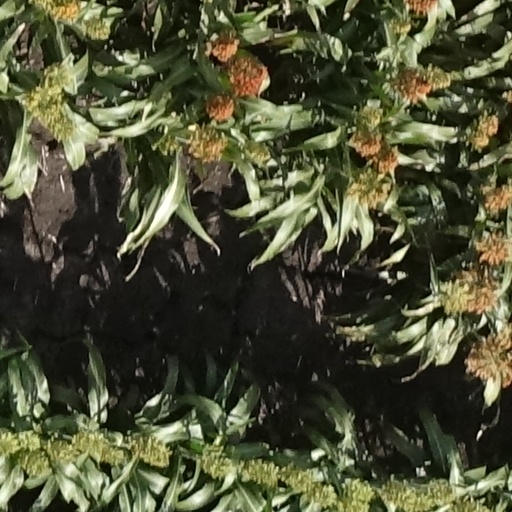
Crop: sorghum